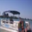
Label: ship